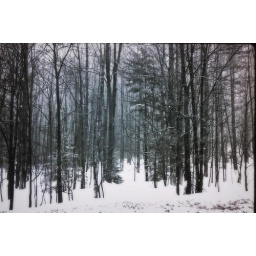
Taken in 1997 with black and white slide film.